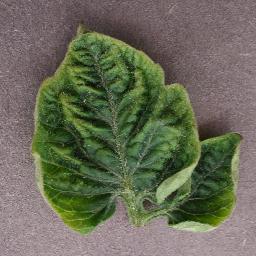
Label: Tomato___Tomato_Yellow_Leaf_Curl_Virus